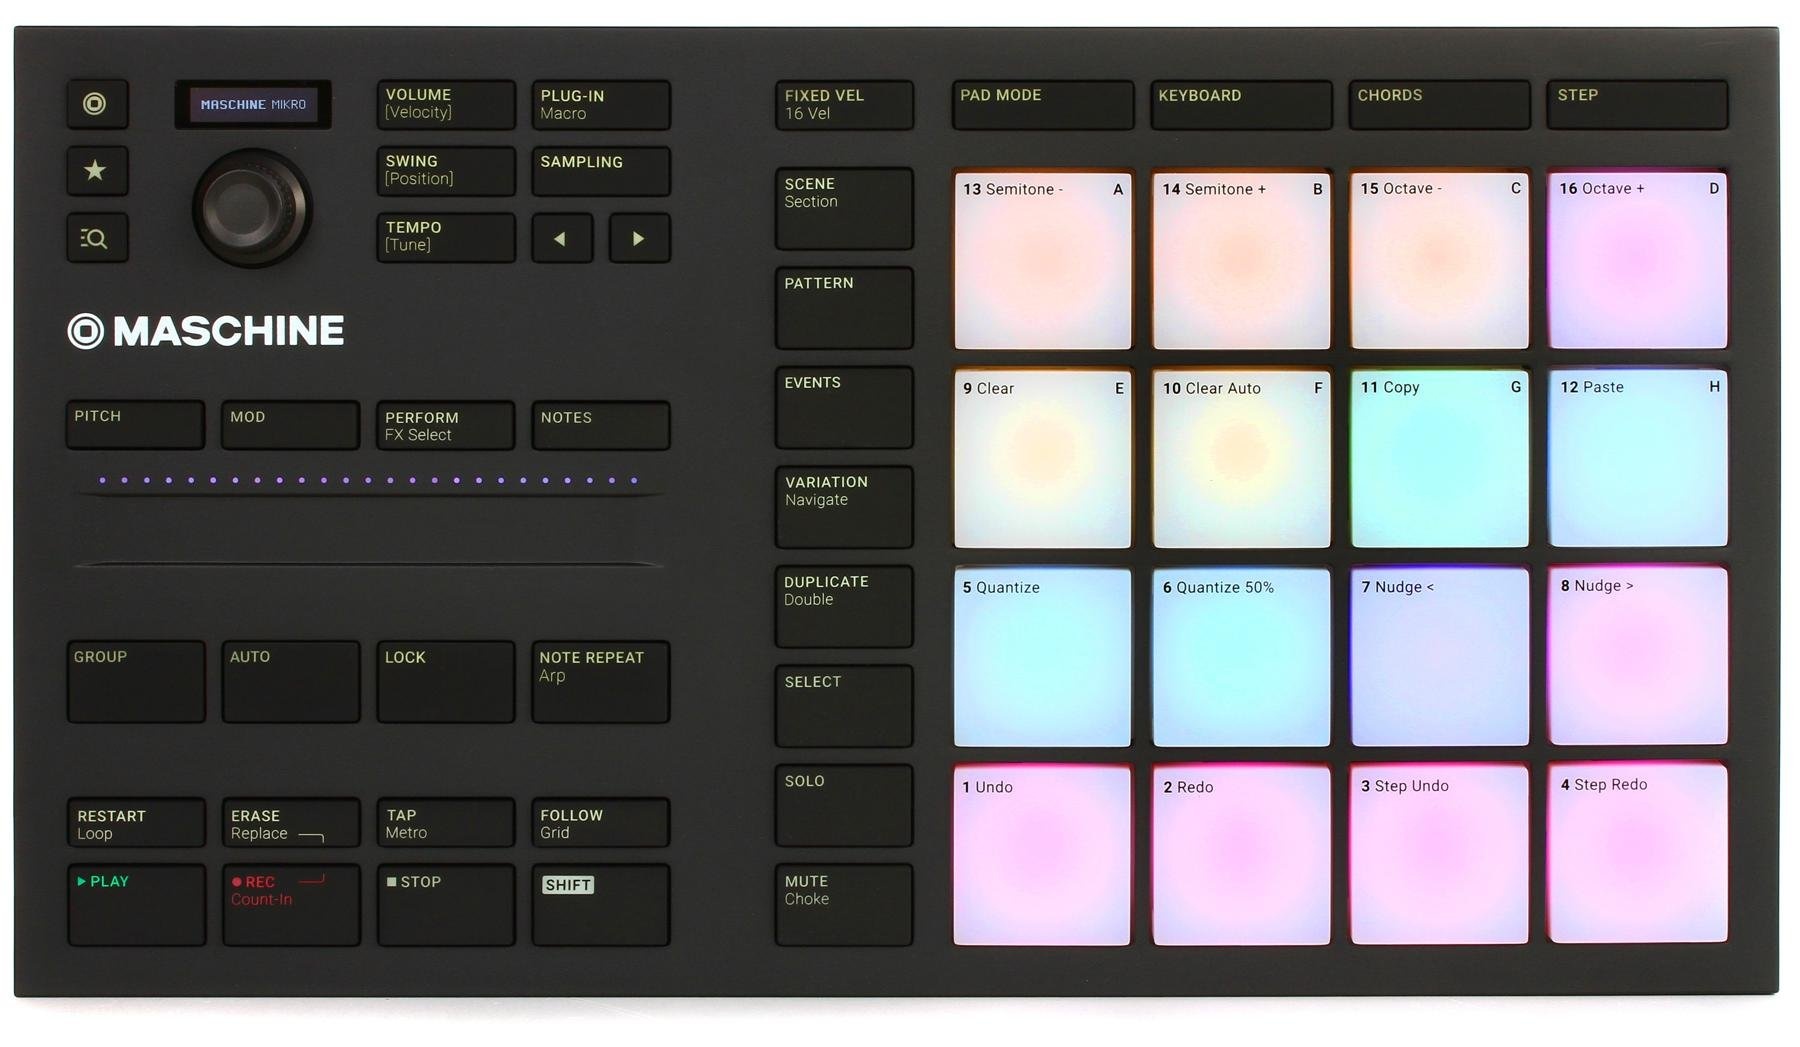
Native Instruments Maschine Mikro MK3 Compact Beatmaking Controller
GrooveNative Instruments Maschine Mikro MK3 YOUR COMPACT BEATMAKING COMPANION Make beats, play melodies, and build tracks hands-on – in the studio or on the go Fast, flexible hardware/software instrument – use on its own or with any DAW Play with inspiring sounds and effects for any style, including full versions of MASSIVE, MONARK, and REAKTOR PRISM The most affordable MASCHINE ever YOUR BEAT. YOUR WAY. Meet MASCHINE MIKRO, your flexible, compact companion for making music with a laptop. Use it to tap out beats, play melodies, and build up tracks – fast, fun, and hands-on. Want to start creating right away? We’ve thrown in everything you need including instruments, sounds, effects, and powerful tools like sampling and drum synths. DRUM IT. PLAY IT. SKETCH IT. MIKRO gives you four different ways of getting hands-on with your music using the 16 pads. Drum beats in Pad mode, with color coding for kicks, snares, and other sounds. Switch to Keyboard mode to play melodies with the pads. In Chord mode, it’s easy to lay down inspiring chord progressions. And in Step mode, program beats and patterns visually in a classic step-sequencer style on the 16 pads – get exciting musical results quickly. QUICKLY LOAD AND SWAP SOUNDS Find, audition, and swap sounds without stopping the music. Browse through your favorite instruments, and load samples, projects and kits. A compact screen guides the multi-function encoder so you know exactly what you’re controlling, while staying in the creative flow. SAMPLE ANY SOUND Found a great sample? Hit the Sample button to quickly load it into your project from the software. Record from your audio interface to capture from vinyl, play in a guitar, or grab any other sound into your track. Shape and refine your samples using the powerful editing tools in the MASCHINE software. PLAY WITH SOUNDS IN NEW WAYS Add creative flourishes to your beats and melodies with the Smart Strip. Slide your fingers to bend sounds, strum instruments, or go wild with Perform FX like Stutter and Echo. USE ON ITS OWN, OR IN YOUR DAW MASCHINE MIKRO gives you everything you need to get creating music, and it also works as plug-in in Ableton Live, Logic Pro, Cubase, FL Studio, or any other compatible DAW as a VST or Audio Unit. Use it to build up loops, then work with them in your DAW to quickly flesh out tracks, making it a powerful addition to your setup, however you make music.
Brand: Native Instruments
Category: Arts & Entertainment > Hobbies & Creative Arts > Musical Instruments > Electronic Musical Instruments > MIDI Controllers > Pad Controllers